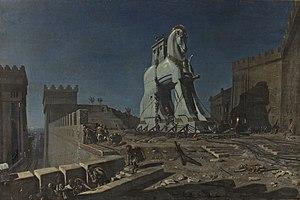
Huile sur toile signée en bas à gauche